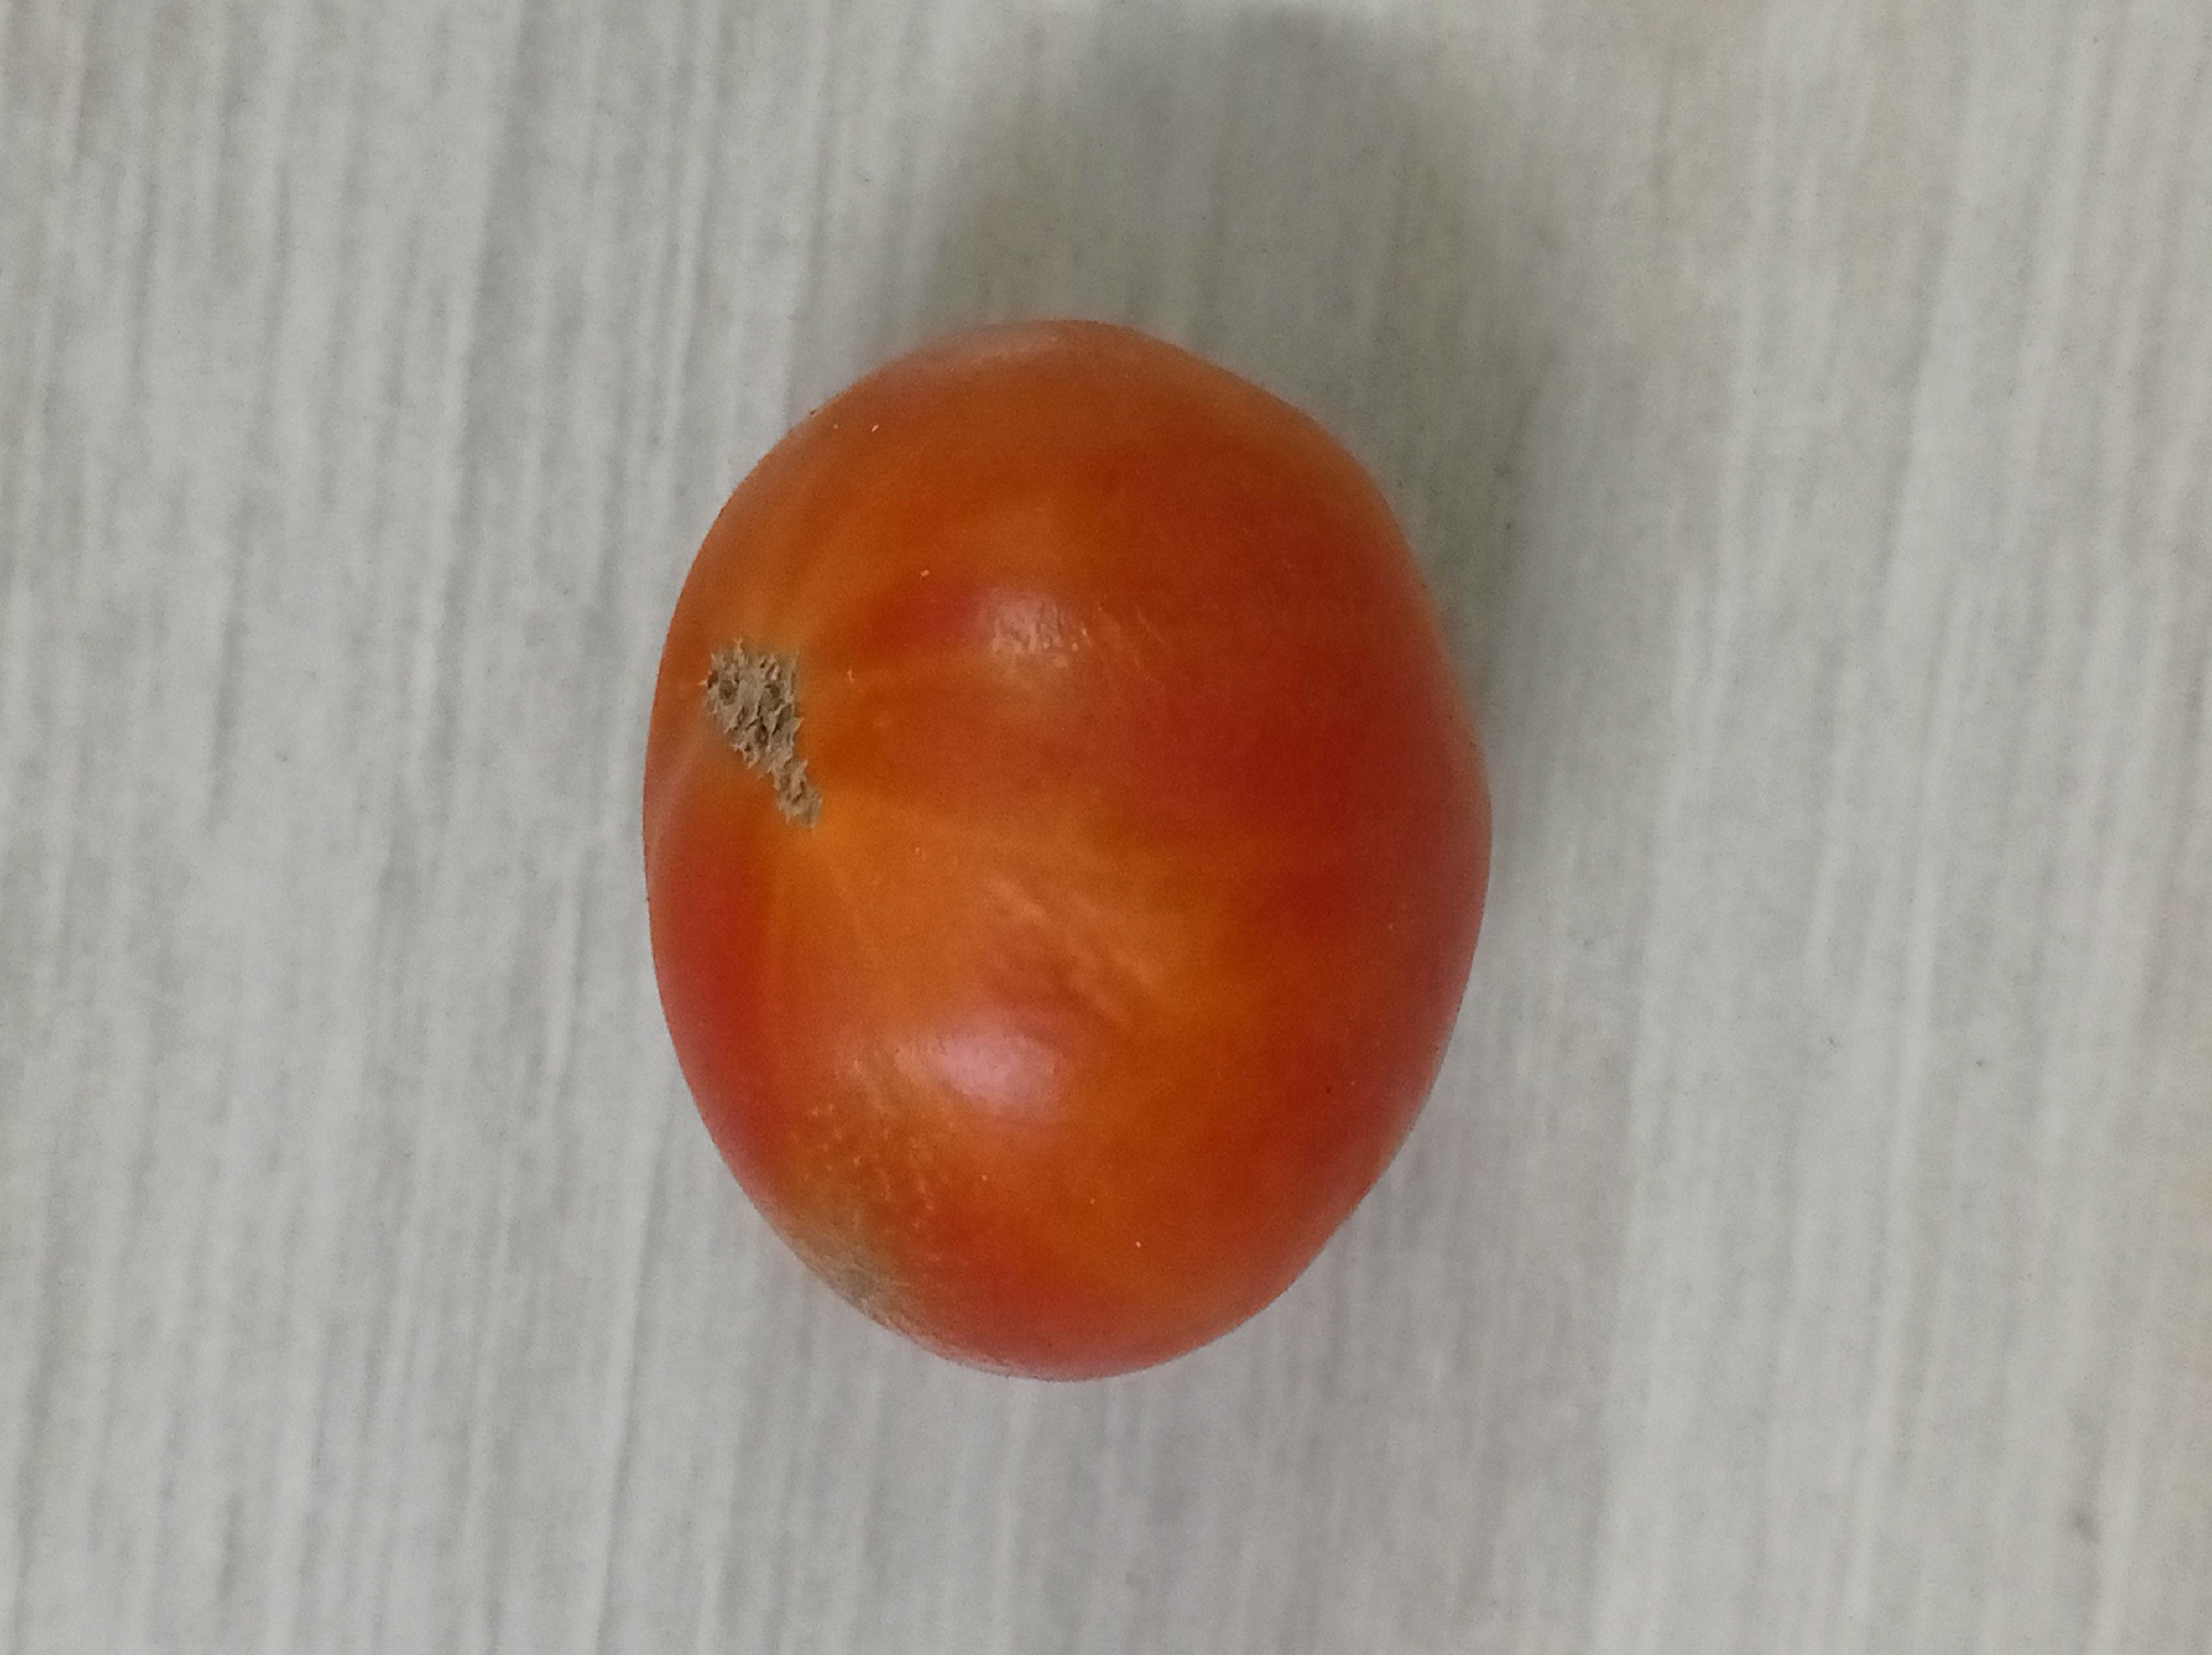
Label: Fresh